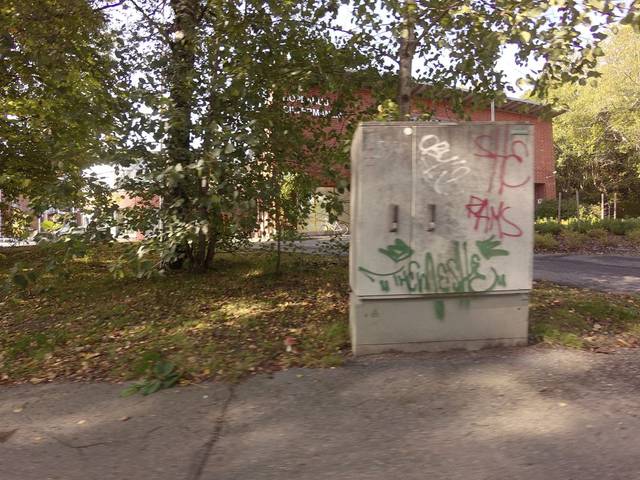
Region: Finland
Coordinates: 60.172, 24.722